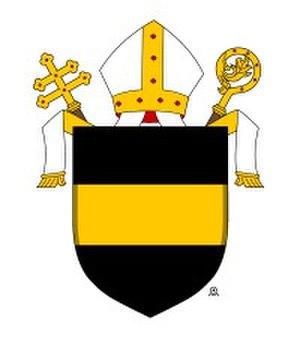
Le droit héraldique de l'Église catholique est fondé sur l'ordre hiérarchique de sa constitution. Tandis que le droit d'état de la noblesse, à l'origine des armoiries, était subordonné à l'exercice du métier des armes et à la naissance, le droit d'état de la hiérarchie est fondé sur l'exercice des charges ecclésiastiques et sur une consécration. La naissance ne joue aucun rôle décisif.